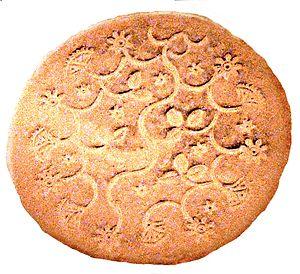
Une oublie est une pâtisserie qui date du Moyen Âge.